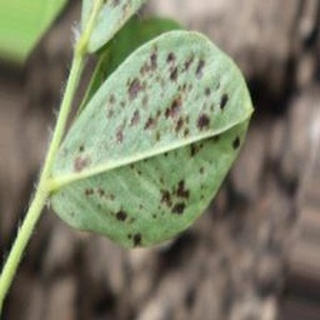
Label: groundnut_rust